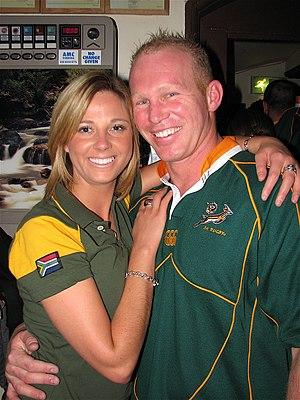
L'équipe d'Afrique du Sud de rugby à XV est l'équipe qui représente l'Afrique du Sud dans les principales compétitions internationales de rugby à XV.